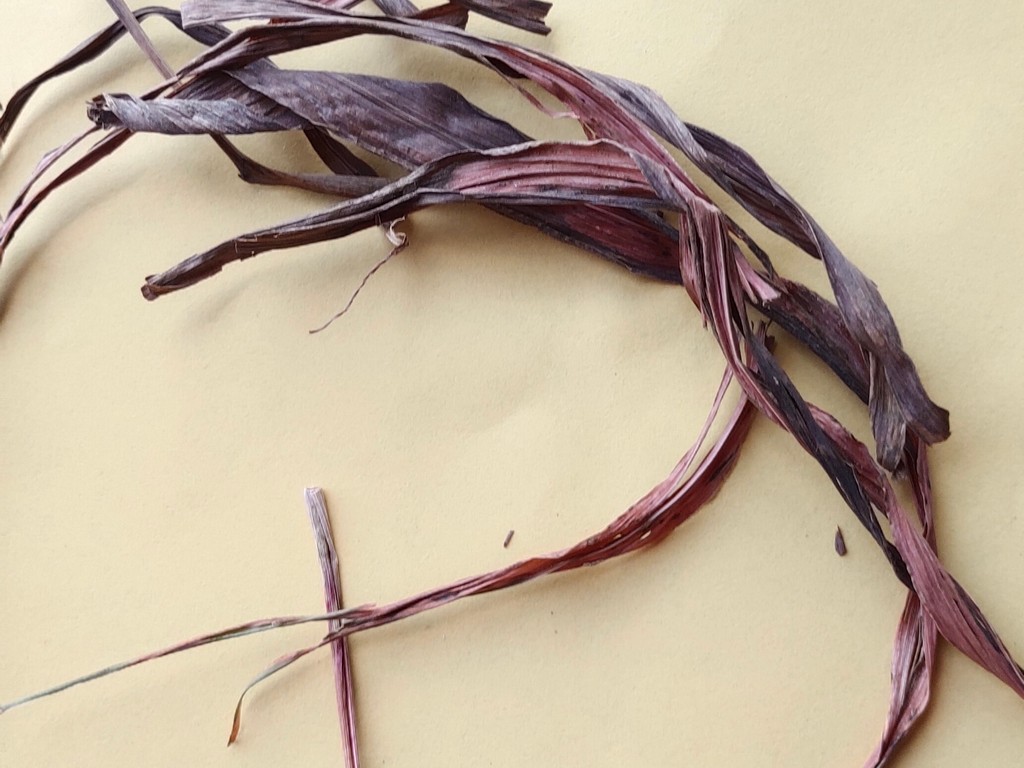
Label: Dried